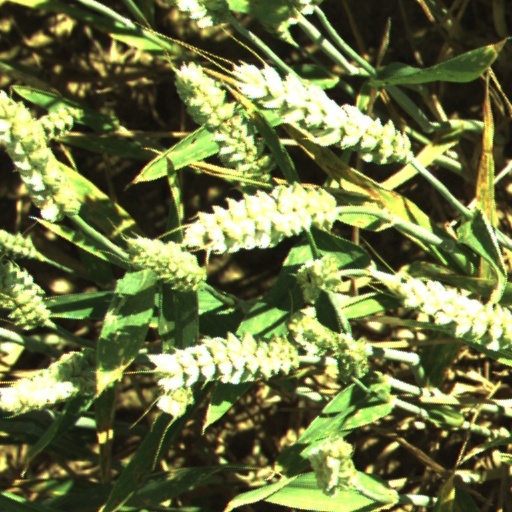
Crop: wheat